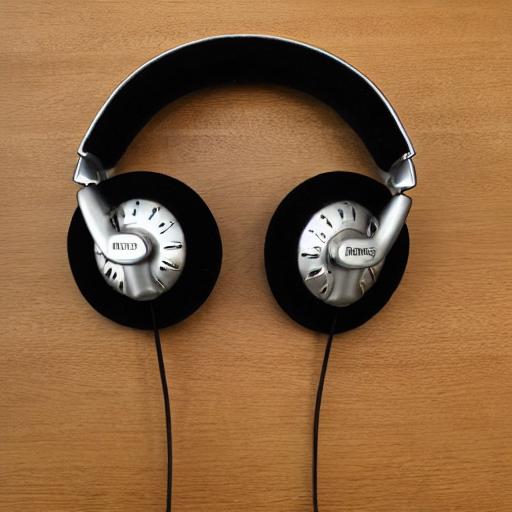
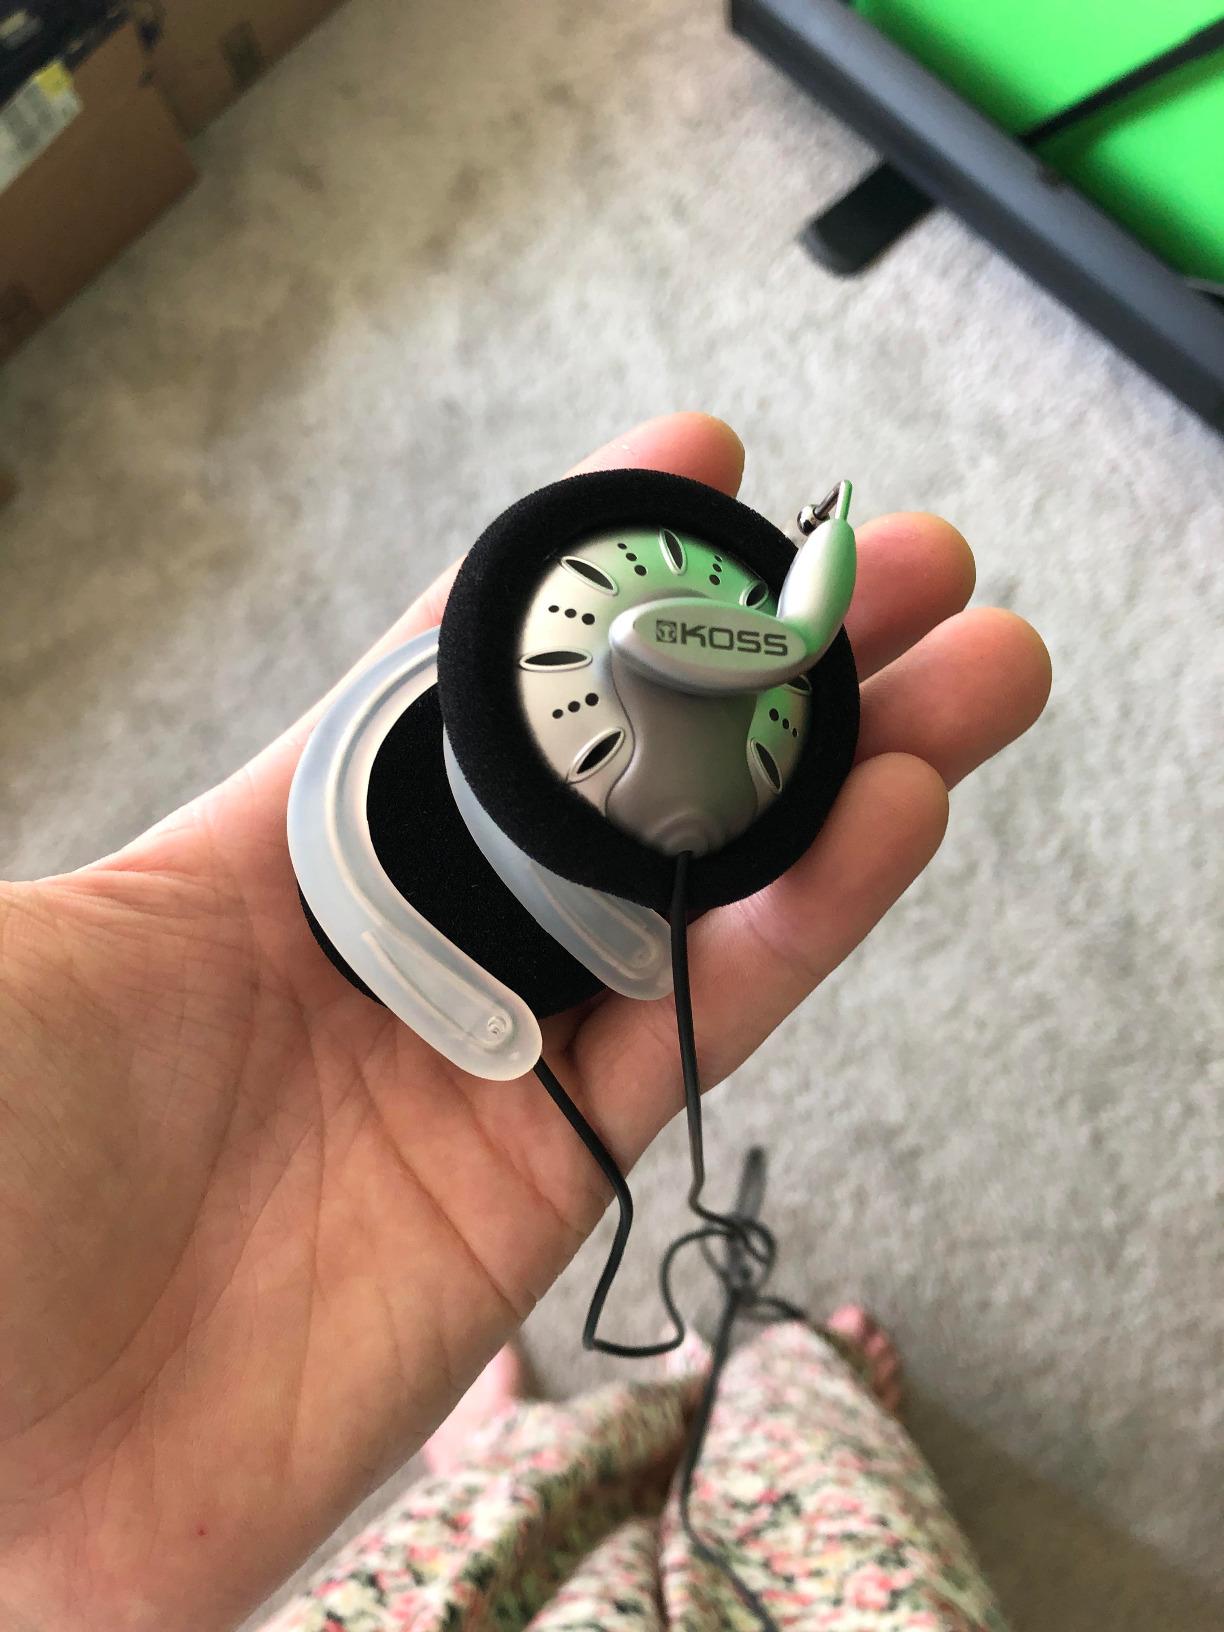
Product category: headphones
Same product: no